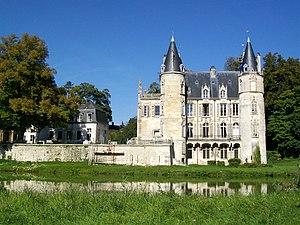
Château et pavillon des domestiques (à gauche, en retrait) depuis l'ancien parc, arrosé par la Nonette.
Mont-l'Évêque est une commune française située dans le département de l'Oise en région Hauts-de-France.
Joseph-Xavier Delfau de Pontalba, ou Joseph-Xavier de Pontalba né le 11 février 1754 à La Nouvelle-Orléans et mort le 20 octobre 1834 à Mont-l'Évêque, est un officier français et espagnol, ainsi qu'un baron d'empire.